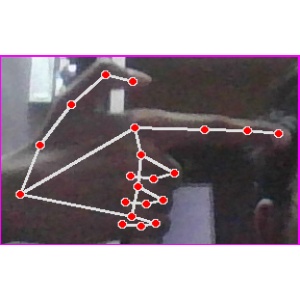
अक्षर: ब